United States Post Office (Napa, California)

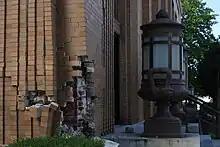
damage from South Napa quake

The building was damaged by the 2014 South Napa earthquake.